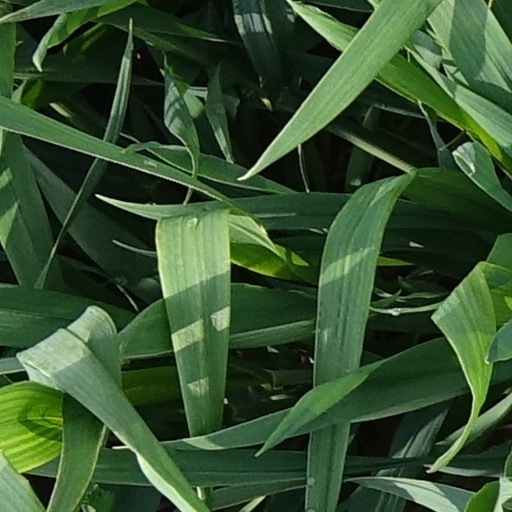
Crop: wheat